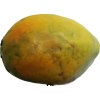
Label: papaya